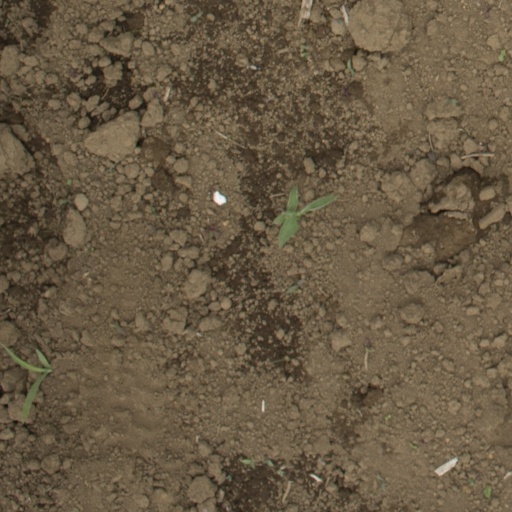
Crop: Jerusalem artichoke